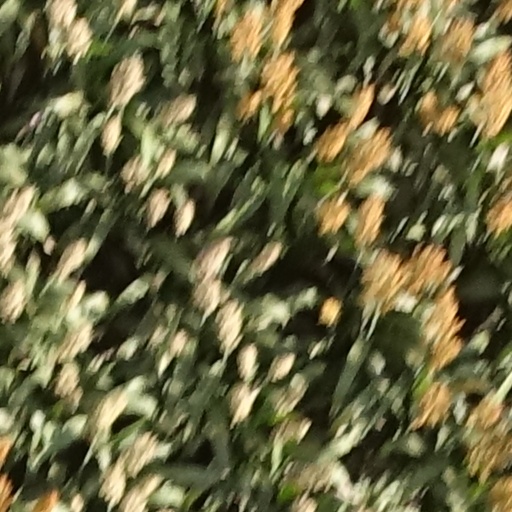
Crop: sorghum